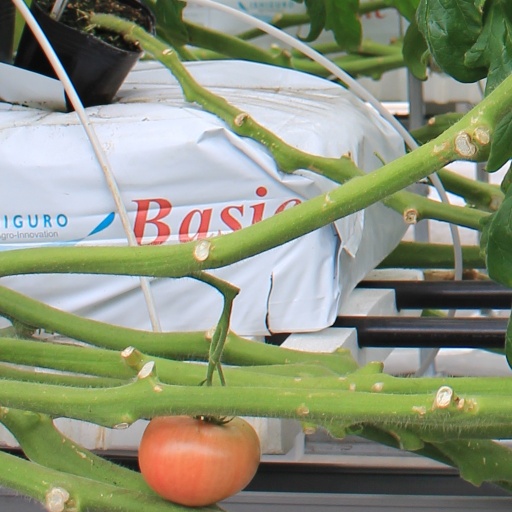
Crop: tomato